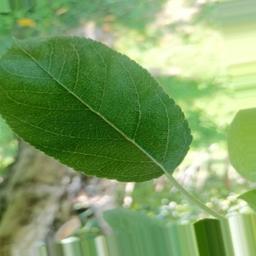
Label: Healthy